Romantic music

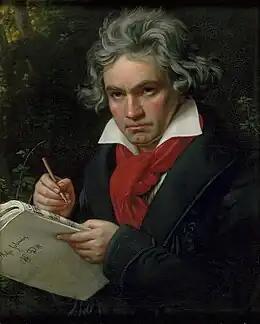
Ludwig van Beethoven

The transition of Viennese classicism to Romanticism can be found in the work of Ludwig van Beethoven. Many typically romantic elements are encountered for the first time in his works. These works stand here in contrast to vocal music and are "purely" instrumental music. According to Hoffmann, the pure instrumental music of Viennese classical music, especially that of Beethoven, since it is free of material or program, is the embodiment of the romantic art idea. Another one of the most important representatives of late classicism and early romanticism is Franz Schubert. Because only with him did romantic features come into the German-language opera with his chamber music works and later also symphonies. In this field, his work is supplemented by the ballads of Carl Loewe. Carl Maria von Weber is important for the development of the German opera, especially with his popular Freischütz. In addition, there are fantastic-horrious materials by Heinrich Marschner and finally the cheerful opera by Albert Lortzing, while Louis Spohr became known mainly for his instrumental music. Still largely attached to classical music is the work of Johann Nepomuk Hummel, Ferdinand Ries, and the Frenchman George Onslow.